M/F

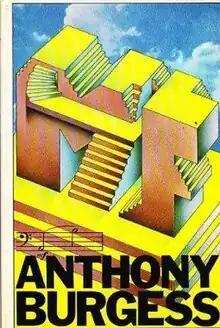
First edition

M/F is a 1971 novel by the English author Anthony Burgess. It was first published as MF by Jonathan Cape and Alfred A. Knopf; though "M/F" first appeared on the spine of Knopf's dust jacket. Burgess has called the novel a personal favourite of all his writings.